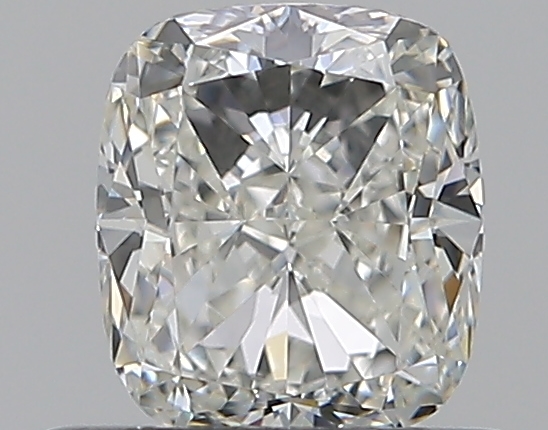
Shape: cushion
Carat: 0.6
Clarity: VVS1
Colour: I
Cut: EX
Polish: EX
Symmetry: VG
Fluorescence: N
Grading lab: GIA
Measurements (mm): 5.05 x 4.41 x 3.03